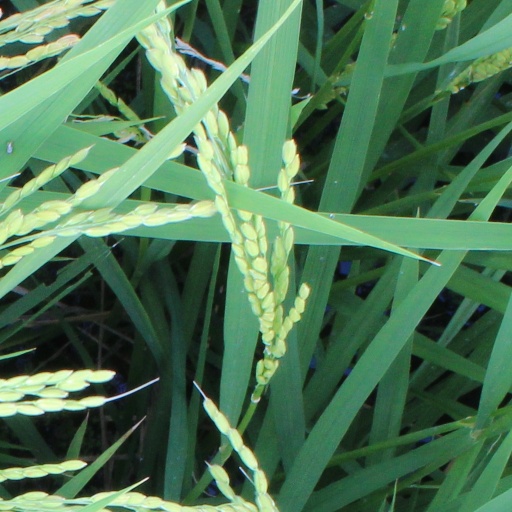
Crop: rice